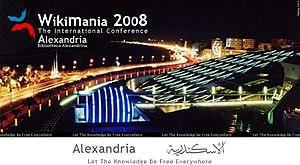
Wikimania est une conférence internationale rassemblant chaque année des personnes intéressées par les projets hébergés par la fondation Wikimedia et le mouvement Wikimédia en général.